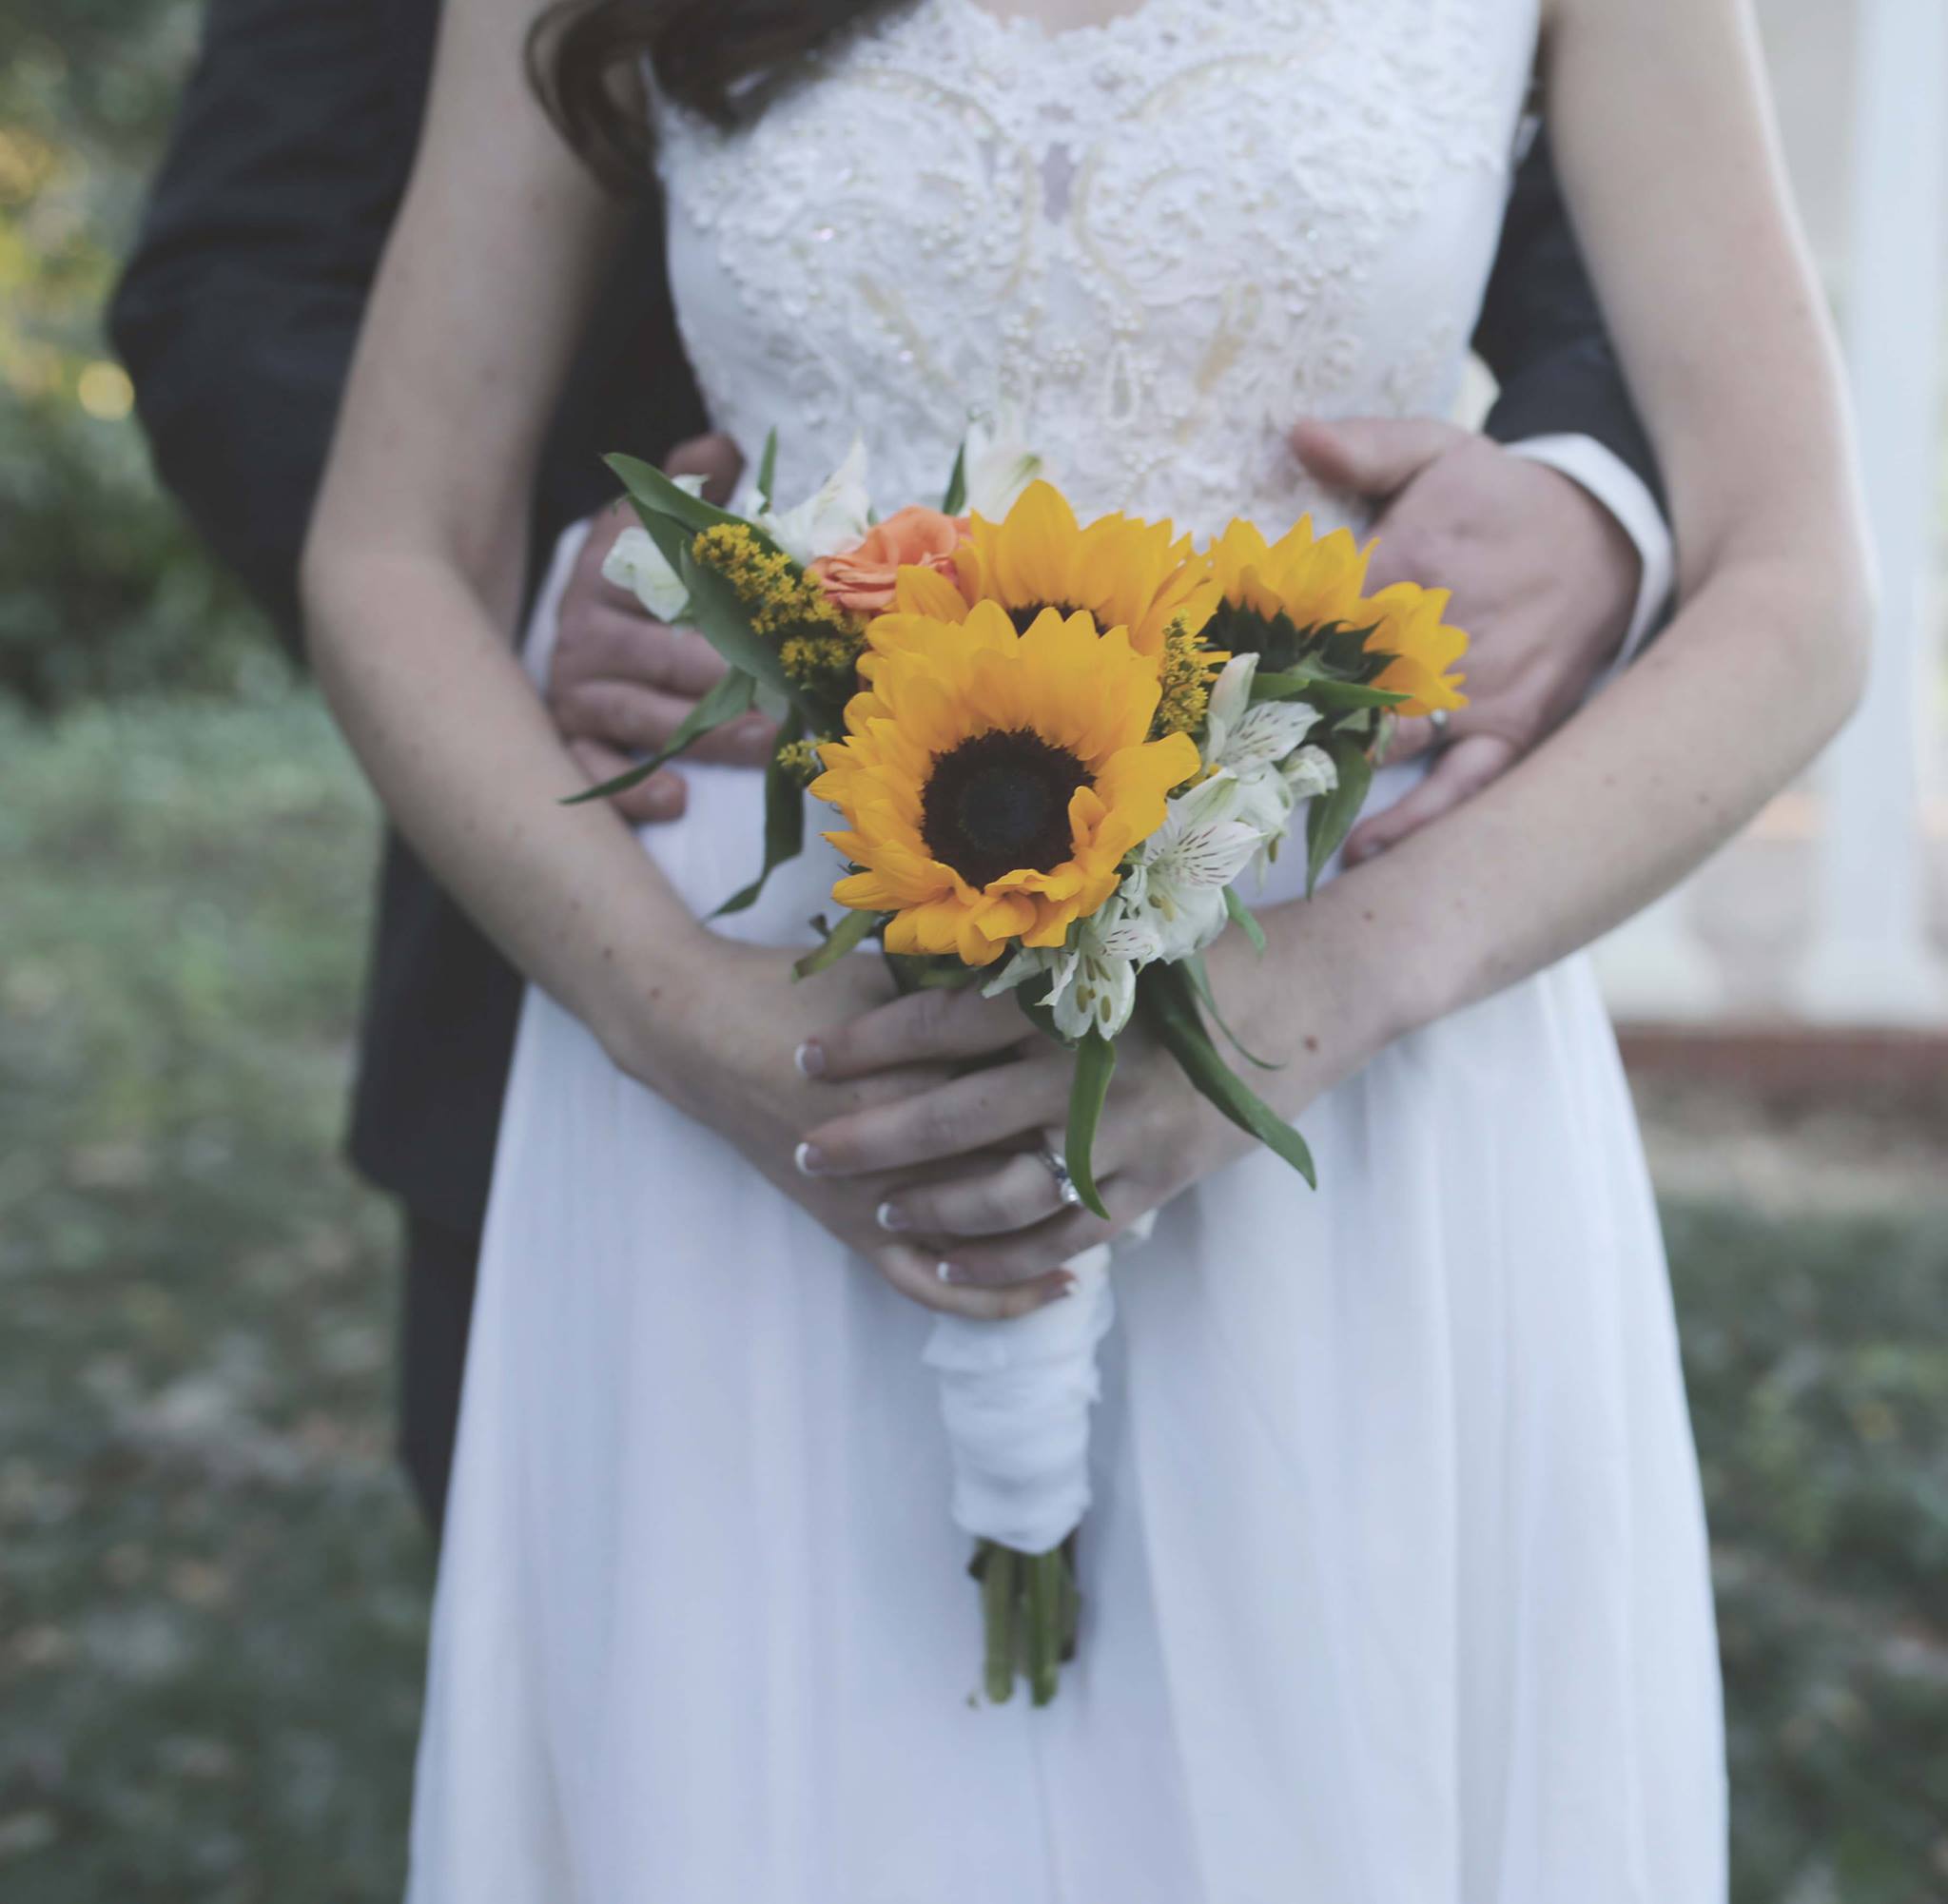
bouquet, bride, photograph, flower, yellow, cut flowers, flower arranging, dress, wedding dress, floristry, wedding ceremony supply, floral design, plant, ceremony, bridal clothing, wedding, sunflower, wildflower, hand, gown, bridal party dress, gerbera, petal, gesture, daisy family